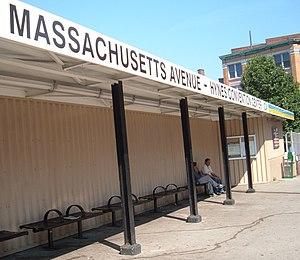
Back Bay est un quartier de Boston, dans le Massachusetts aux États-Unis, renommé pour ses rangées de maisons de pierre brune victoriennes. Il est considéré comme l'un des exemples les mieux conservés de l'aménagement urbain du XIXᵉ siècle aux États-Unis, ainsi que de nombreux bâtiments individuels ayant un intérêt architectural et culturel important comme la Bibliothèque publique de Boston. C'est aussi une destination commerciale de Boston et s'y trouve aussi certains des plus hauts immeubles de bureaux de Boston, tel le Hynes Convention Center, et de nombreux grands hôtels.